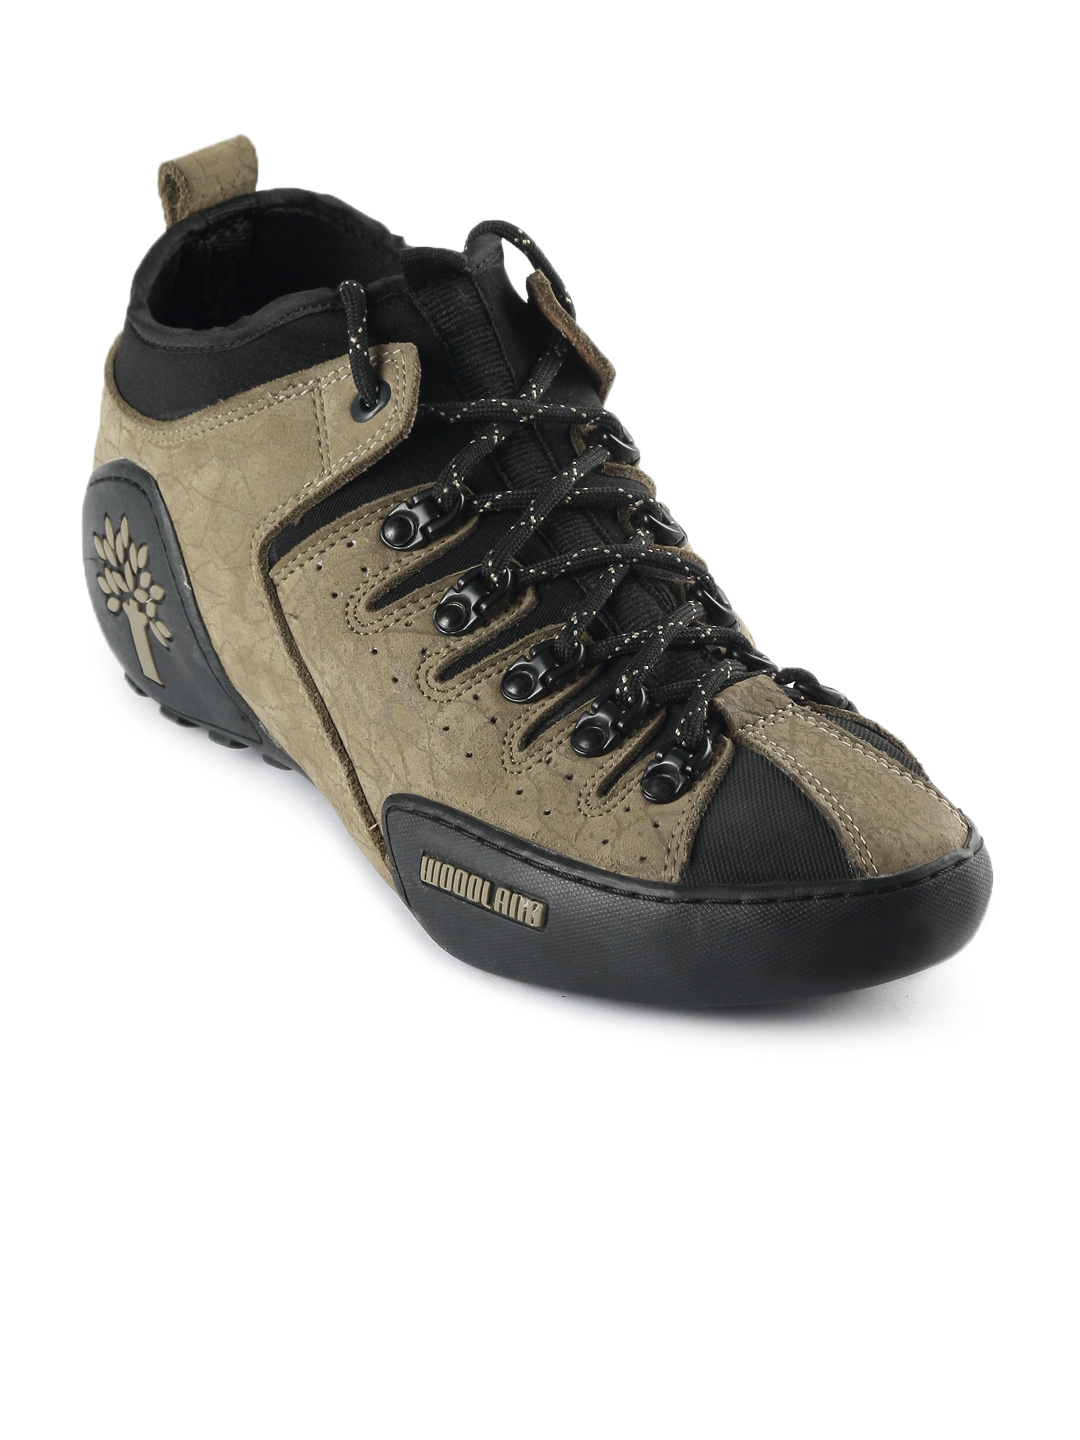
Woodland Men Khaki Casual Shoes
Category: Footwear / Shoes / Casual Shoes
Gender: Men
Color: Khaki
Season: Summer 2012
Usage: Casual